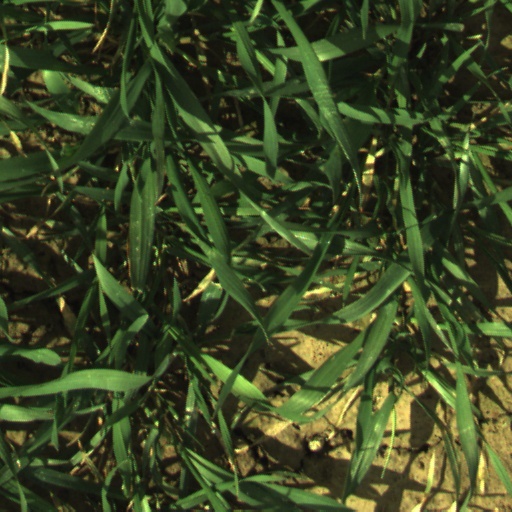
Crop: wheat